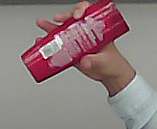
Product: loreal_shampoo